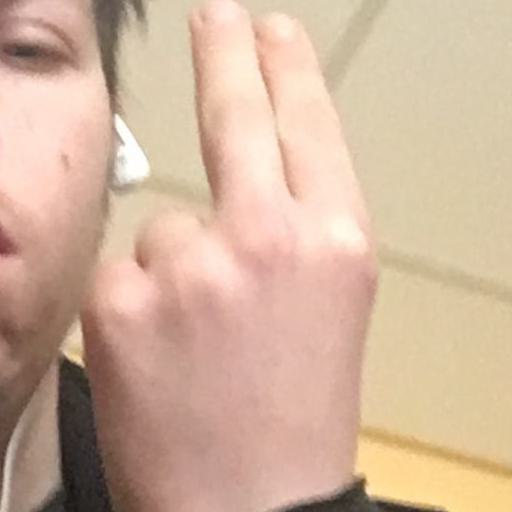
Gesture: two_up_inverted